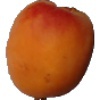
Label: Apricot 1